Jeanne Hébuterne

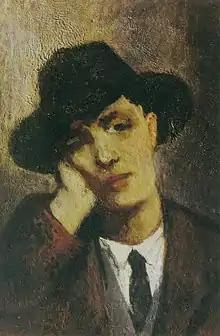
"Portrait of Modigliani", 1919, by Jeanne Hébuterne

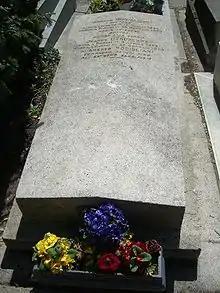
Amedeo Modigliani and Jeanne's grave

Described by the writer (1883–1954) as gentle, shy, quiet, and delicate, Jeanne Hébuterne became a principal subject for Modigliani's art.